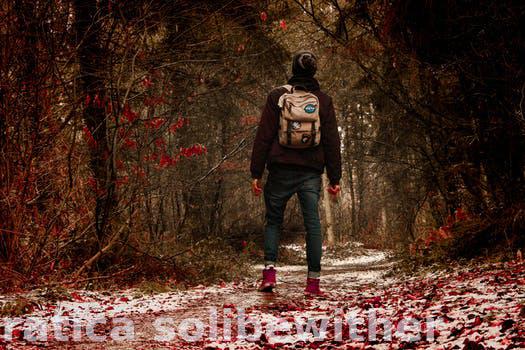
Label: Watermark